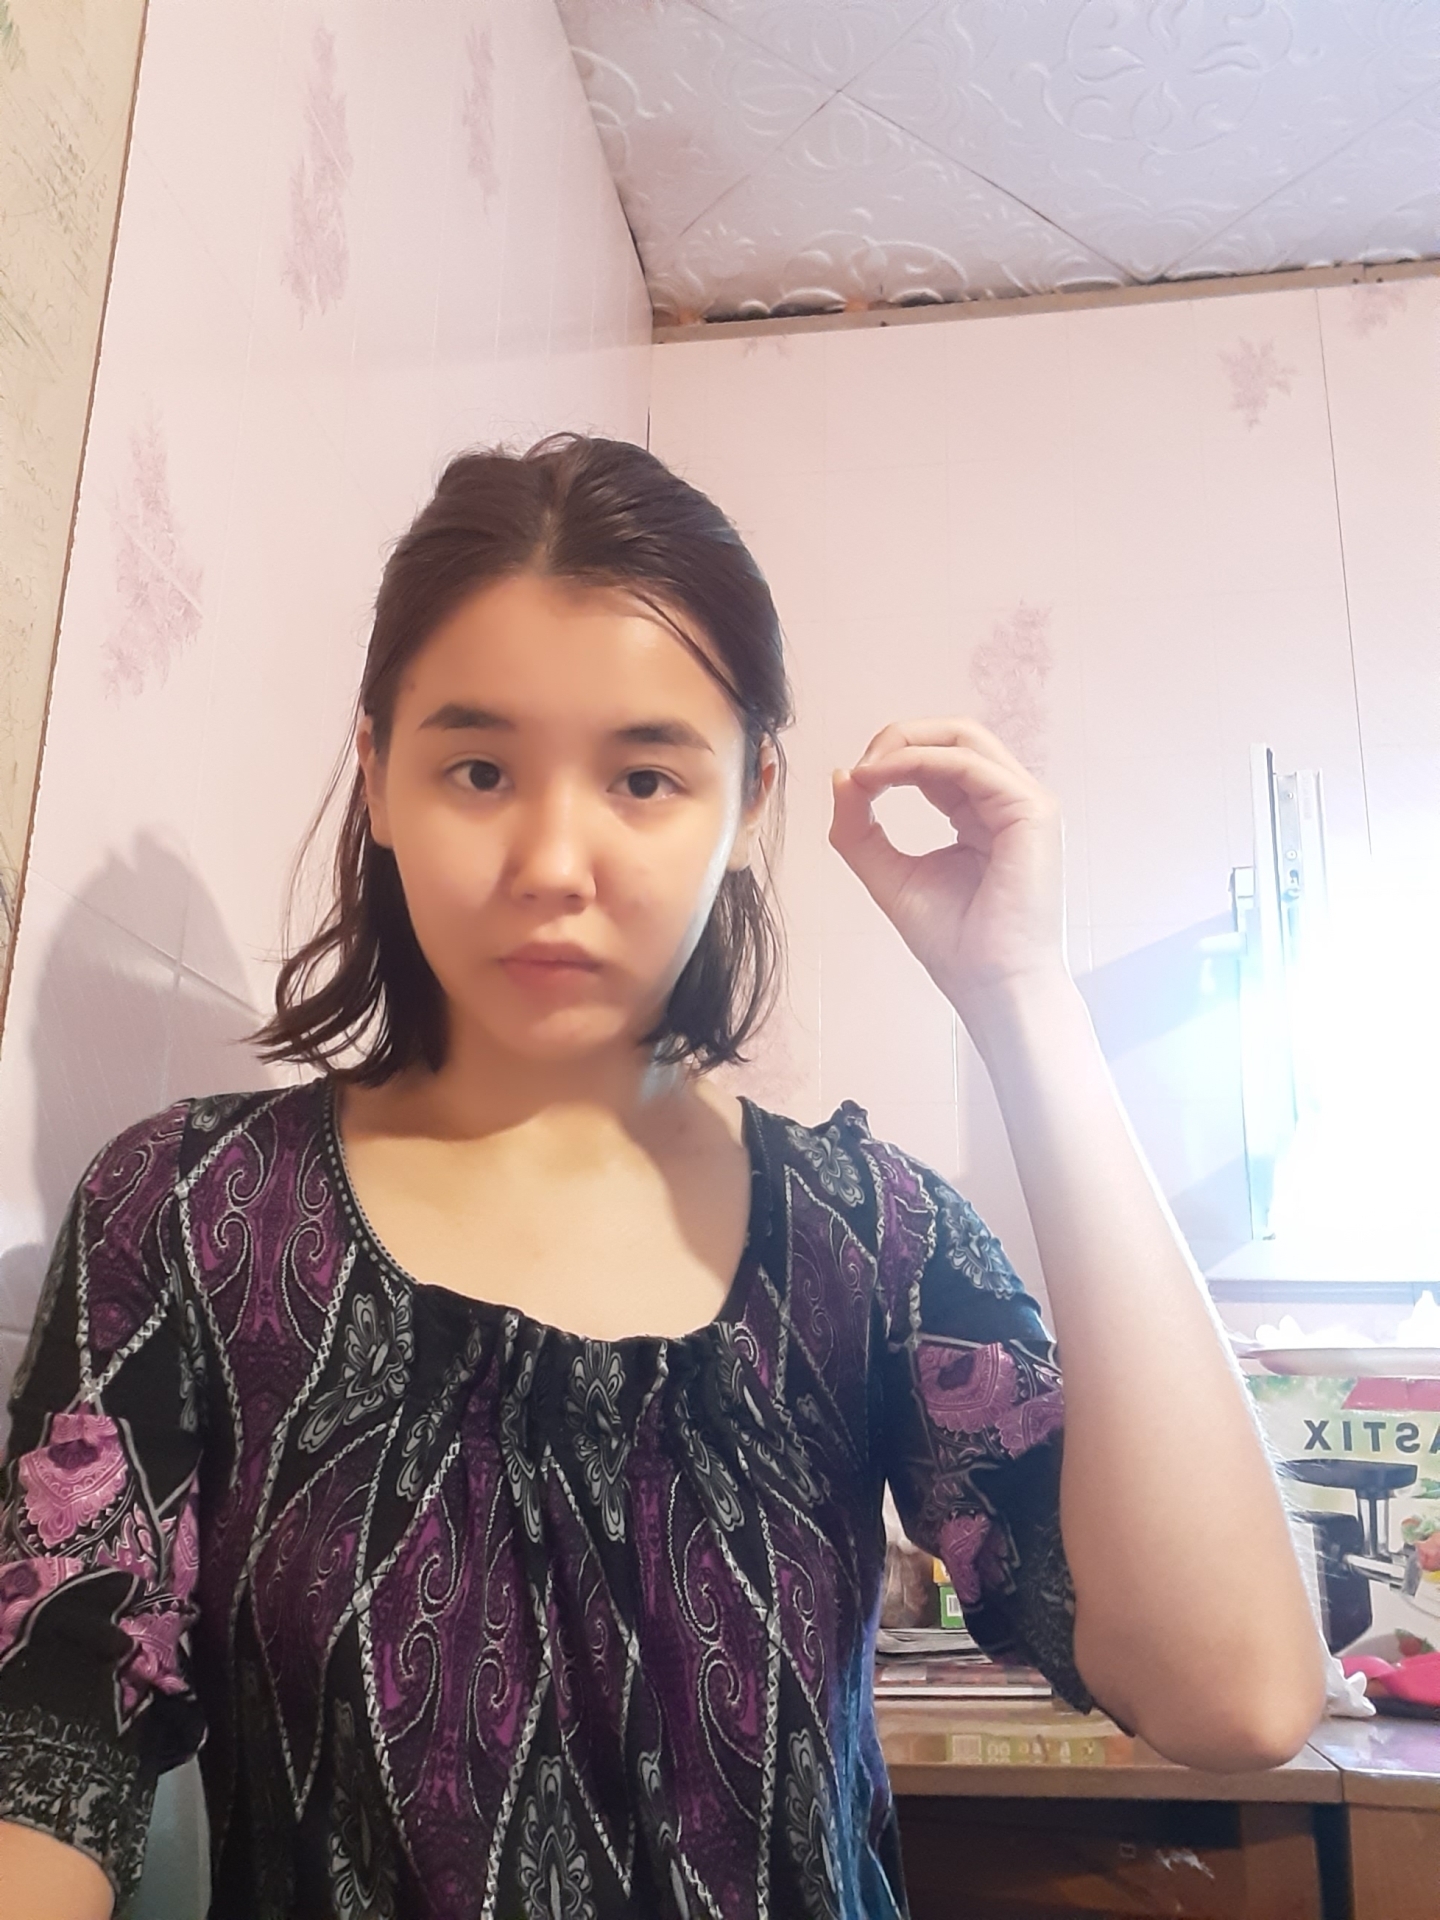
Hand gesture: grip